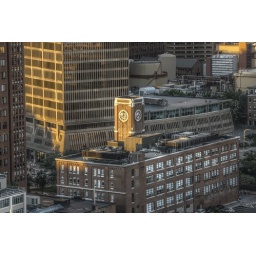
A high-contrast tone-mapped HDR image of the clock tower in Kendall Square (MIT building E48).